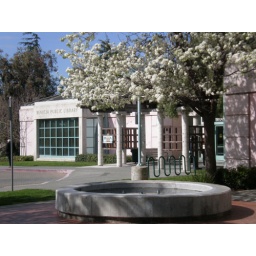
The current library building in Spring 2010.